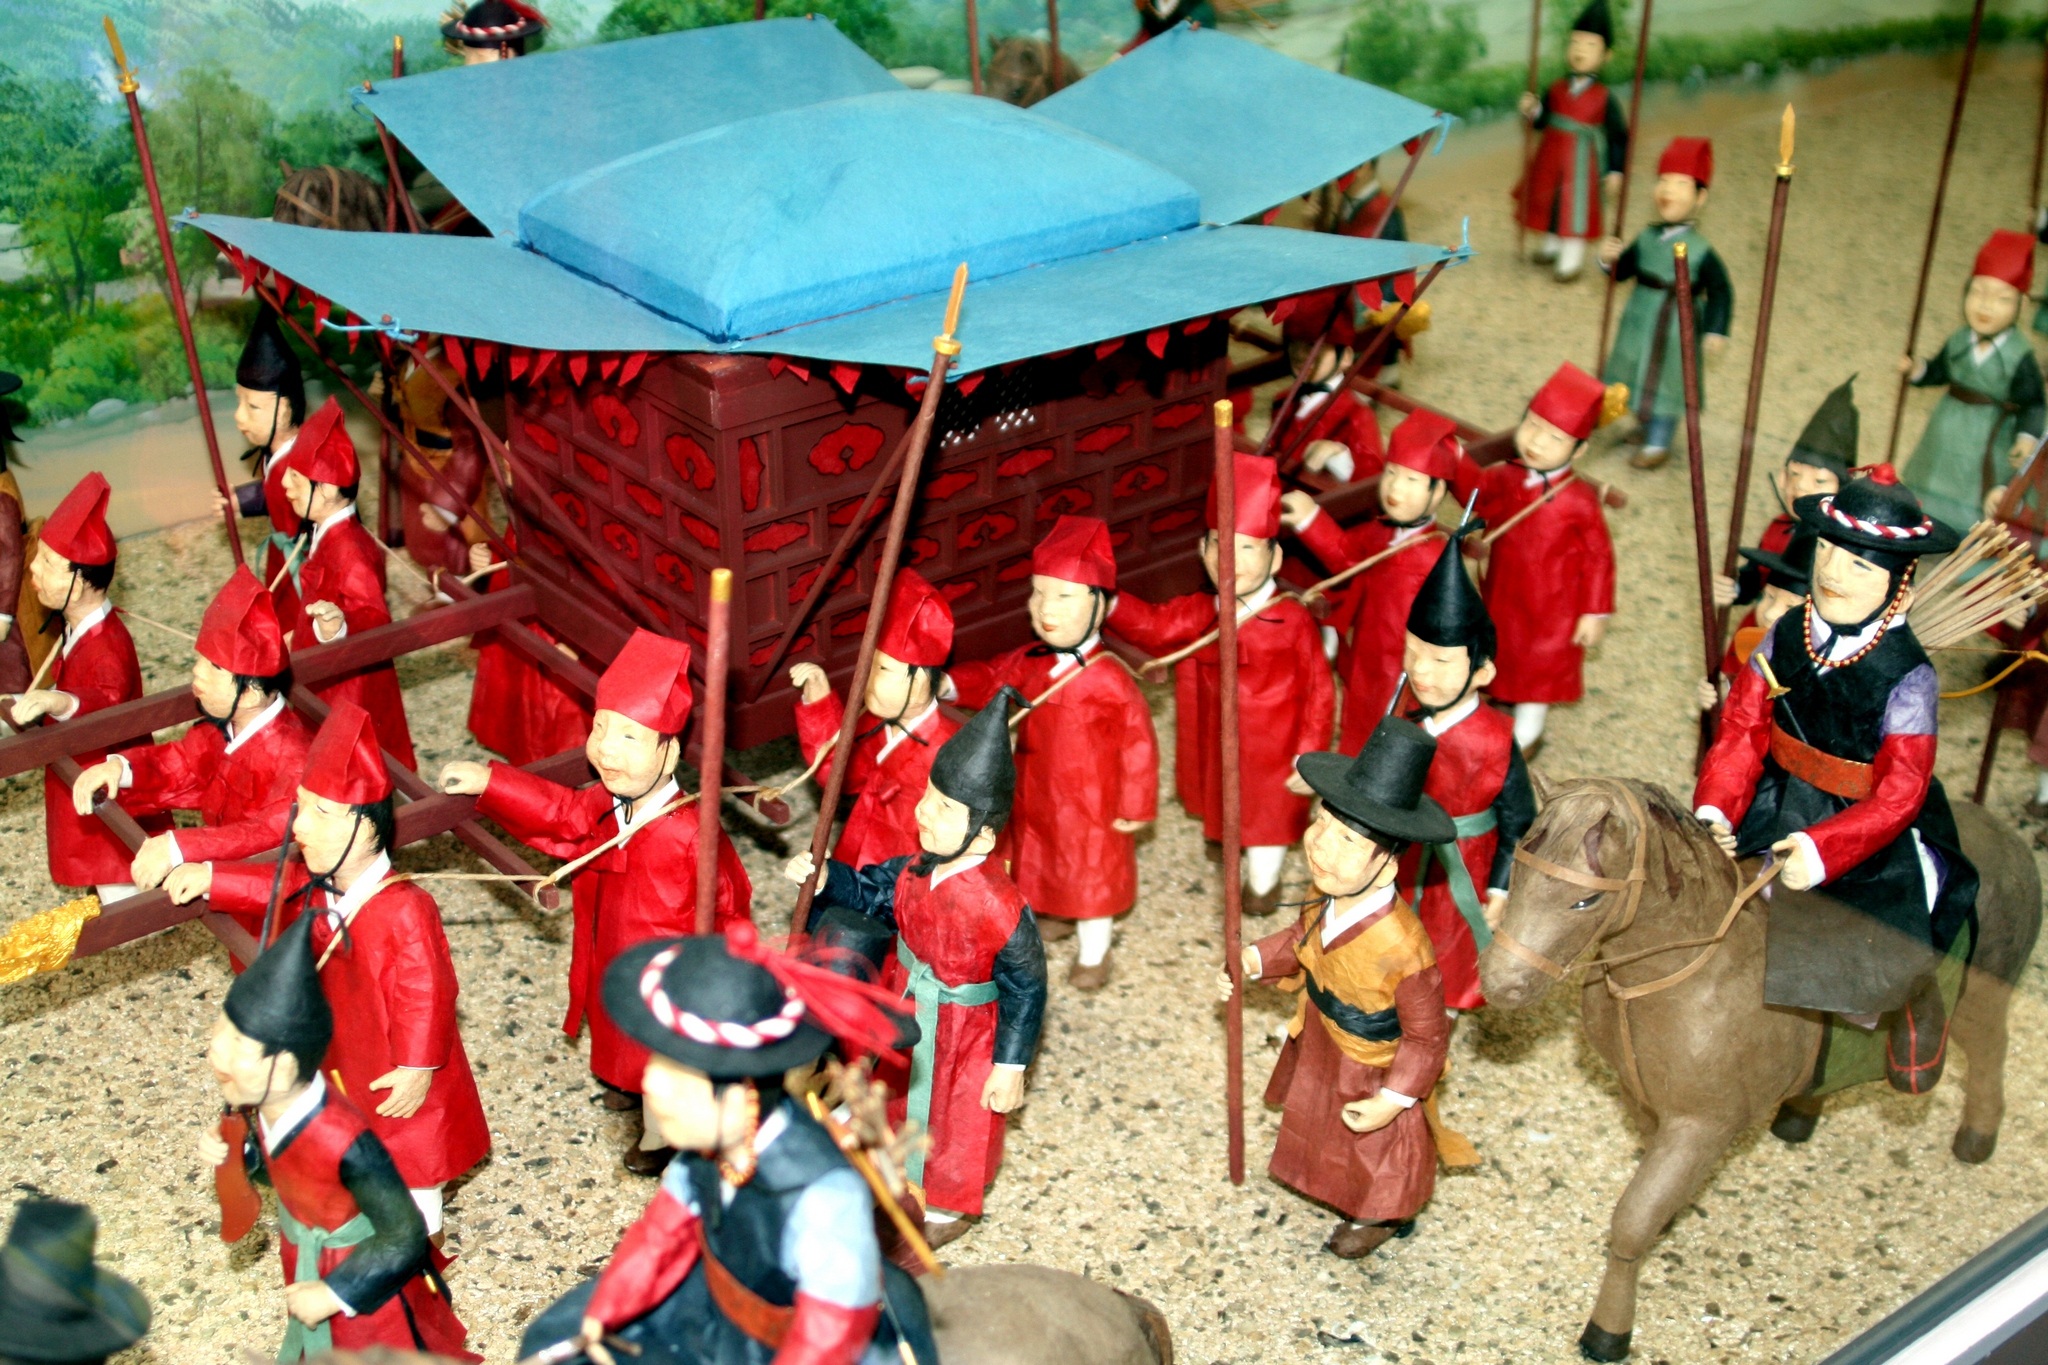
miniature, matrix, history, traditional, middle ages, republic of korea